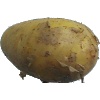
Label: Potato White 1